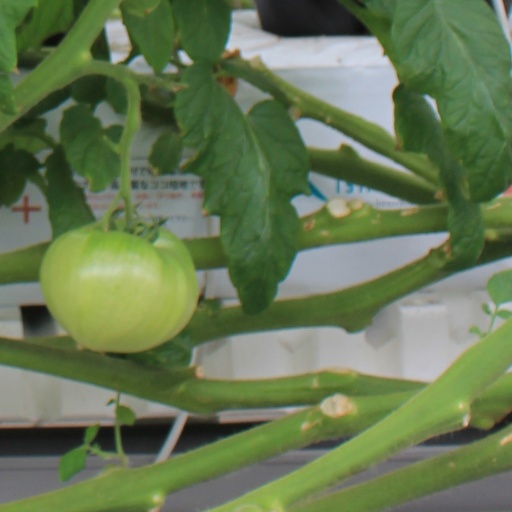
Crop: tomato